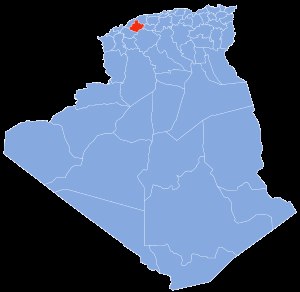
Relizane (provins)
Relizane (markeret med rødt)
Relizane er en af Algeriets 48 provinser. Administrationscenteret er Relizane.